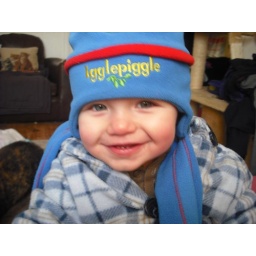
Finlay in blue hat